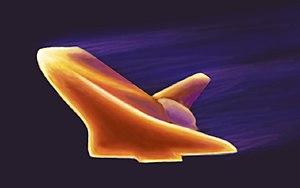
La navette spatiale américaine est un type de véhicule spatial conçu et utilisé par l'agence spatiale américaine, dont le vol inaugural remonte au 12 avril 1981 et qui est retiré du service en juillet 2011, après avoir effectué un total de 135 vols.